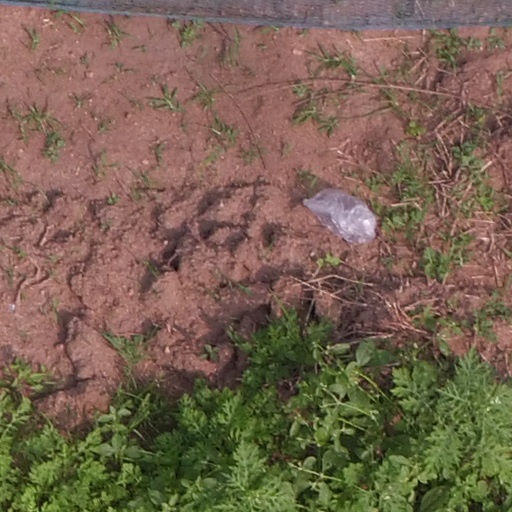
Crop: maize; corn